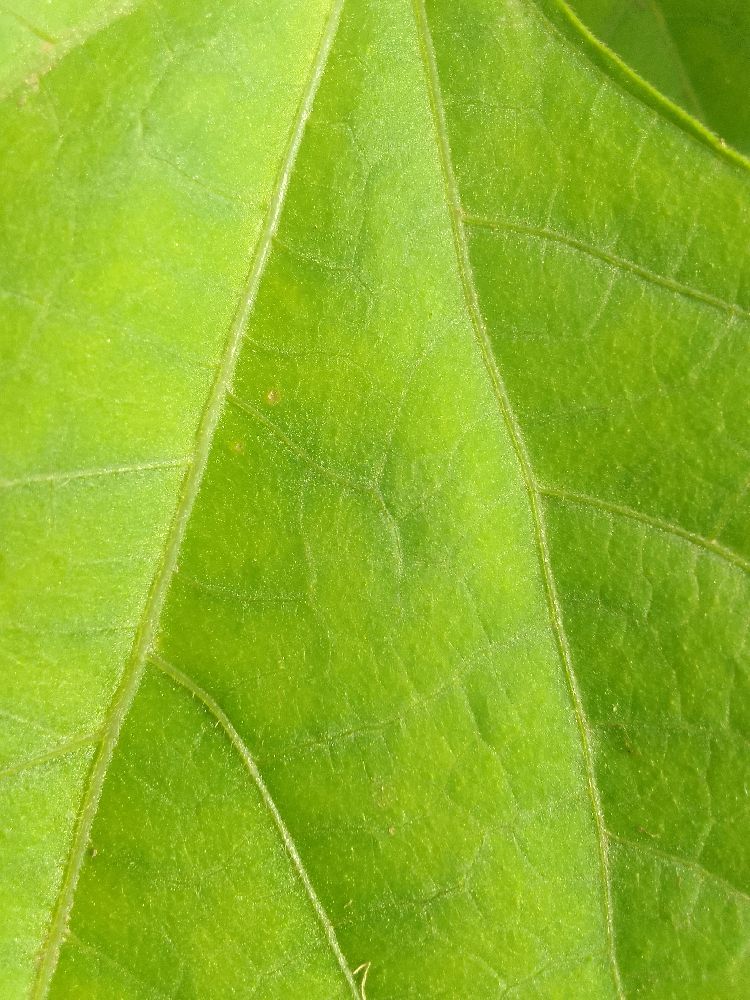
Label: healthy